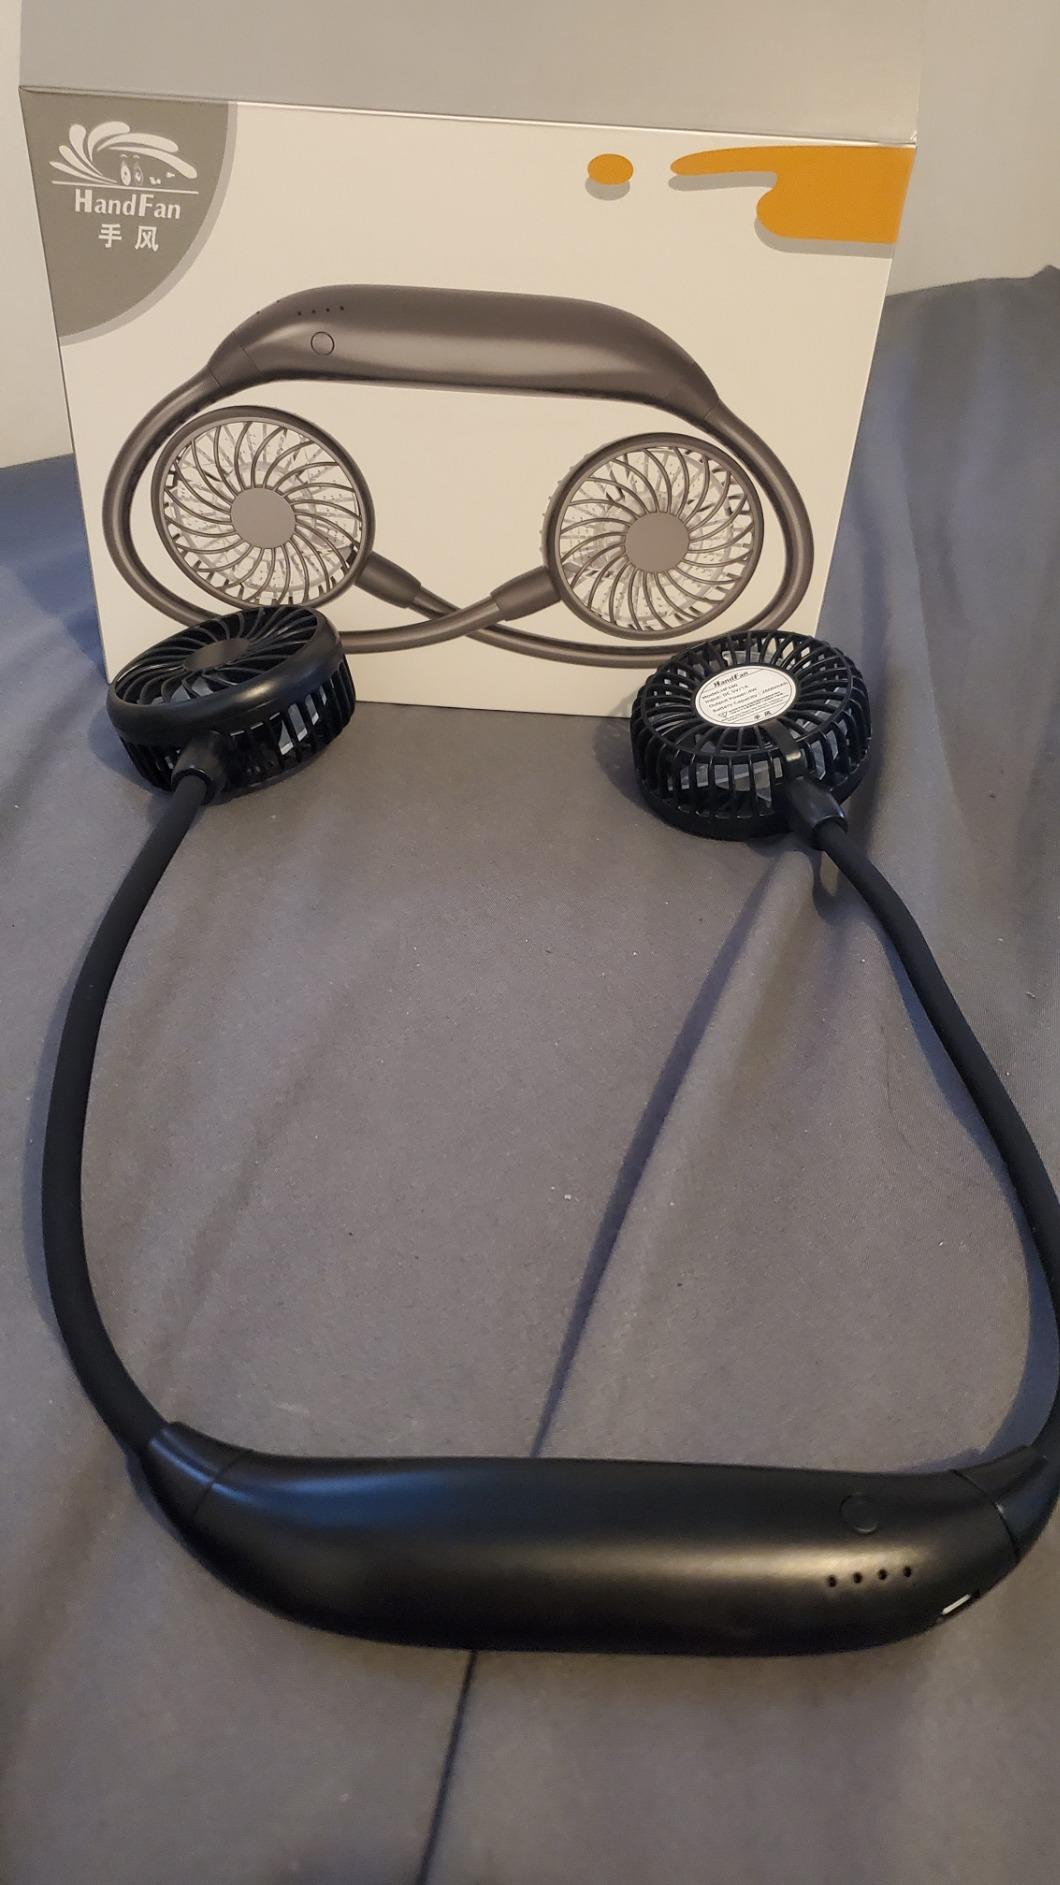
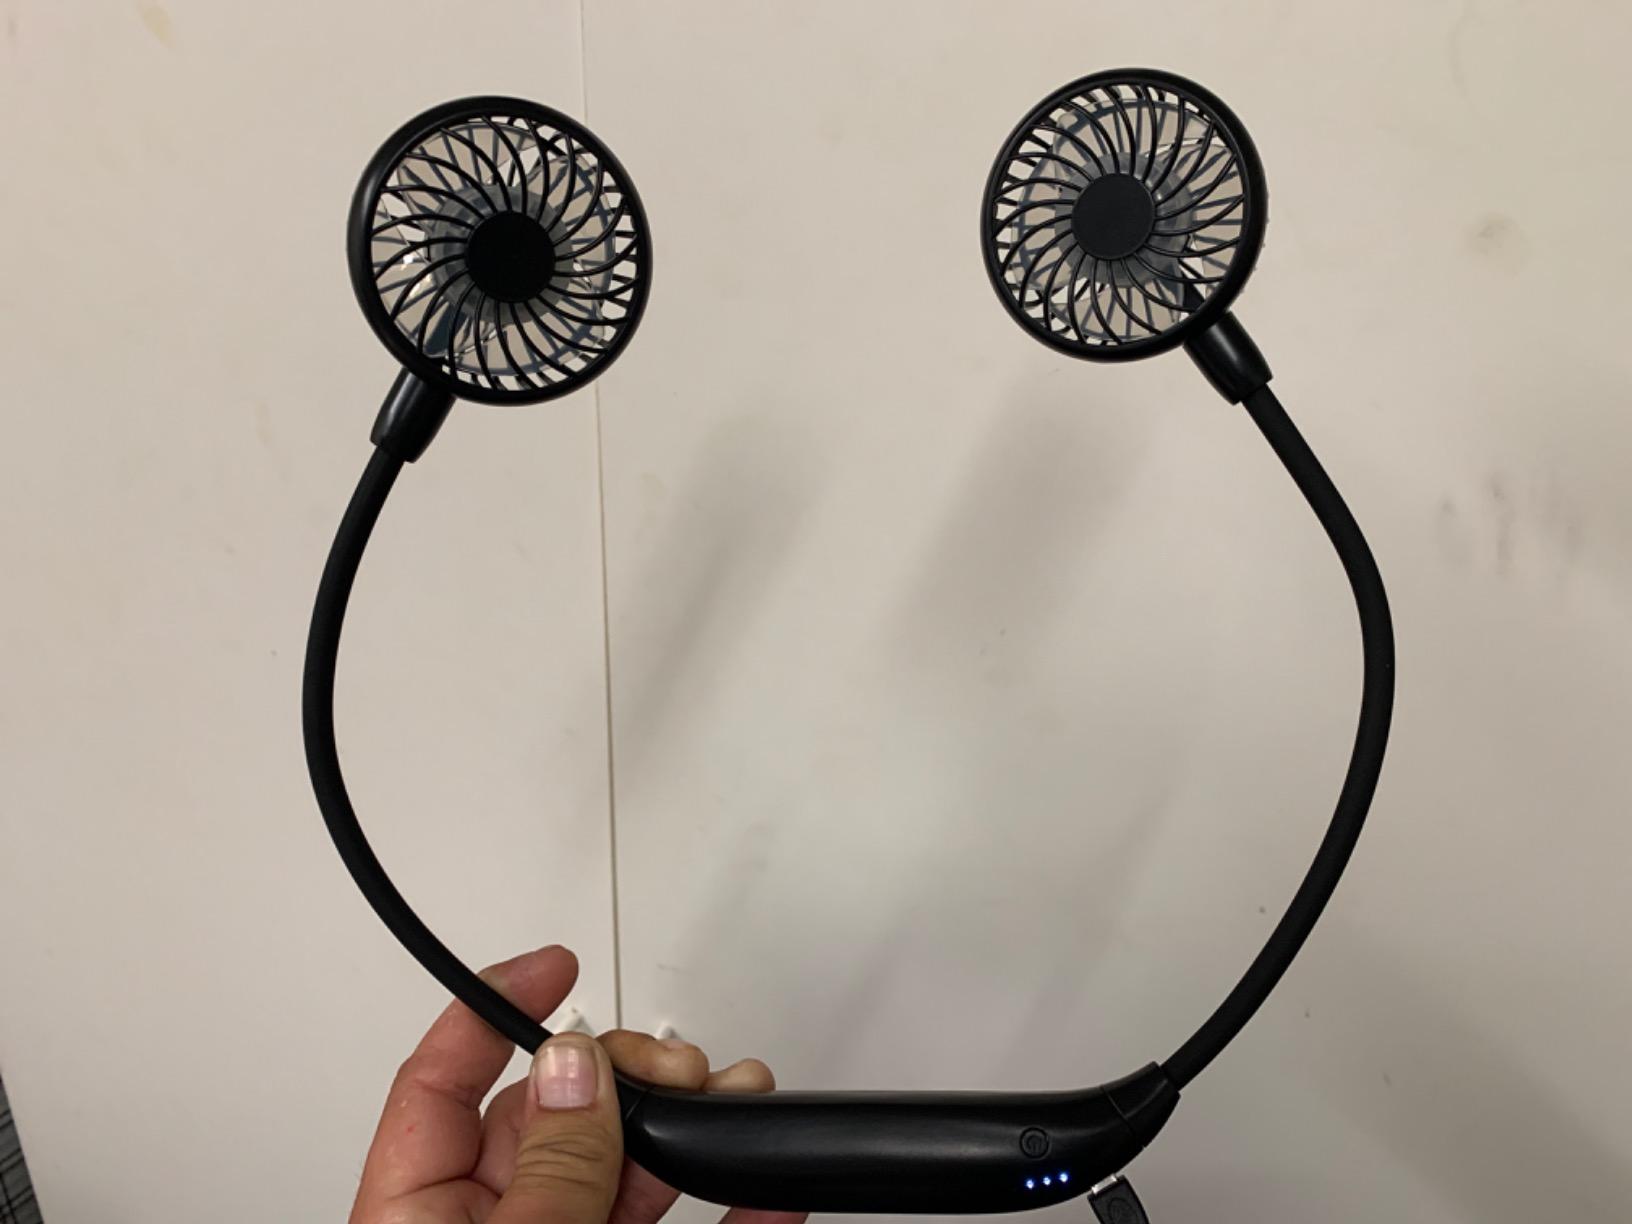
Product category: fan
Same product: yes